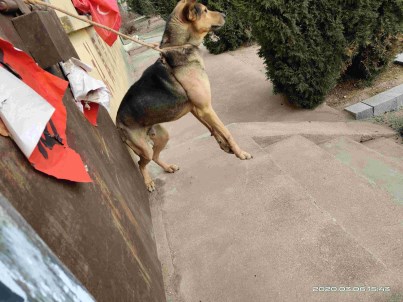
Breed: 3336-n000121-chinese_rural_dog